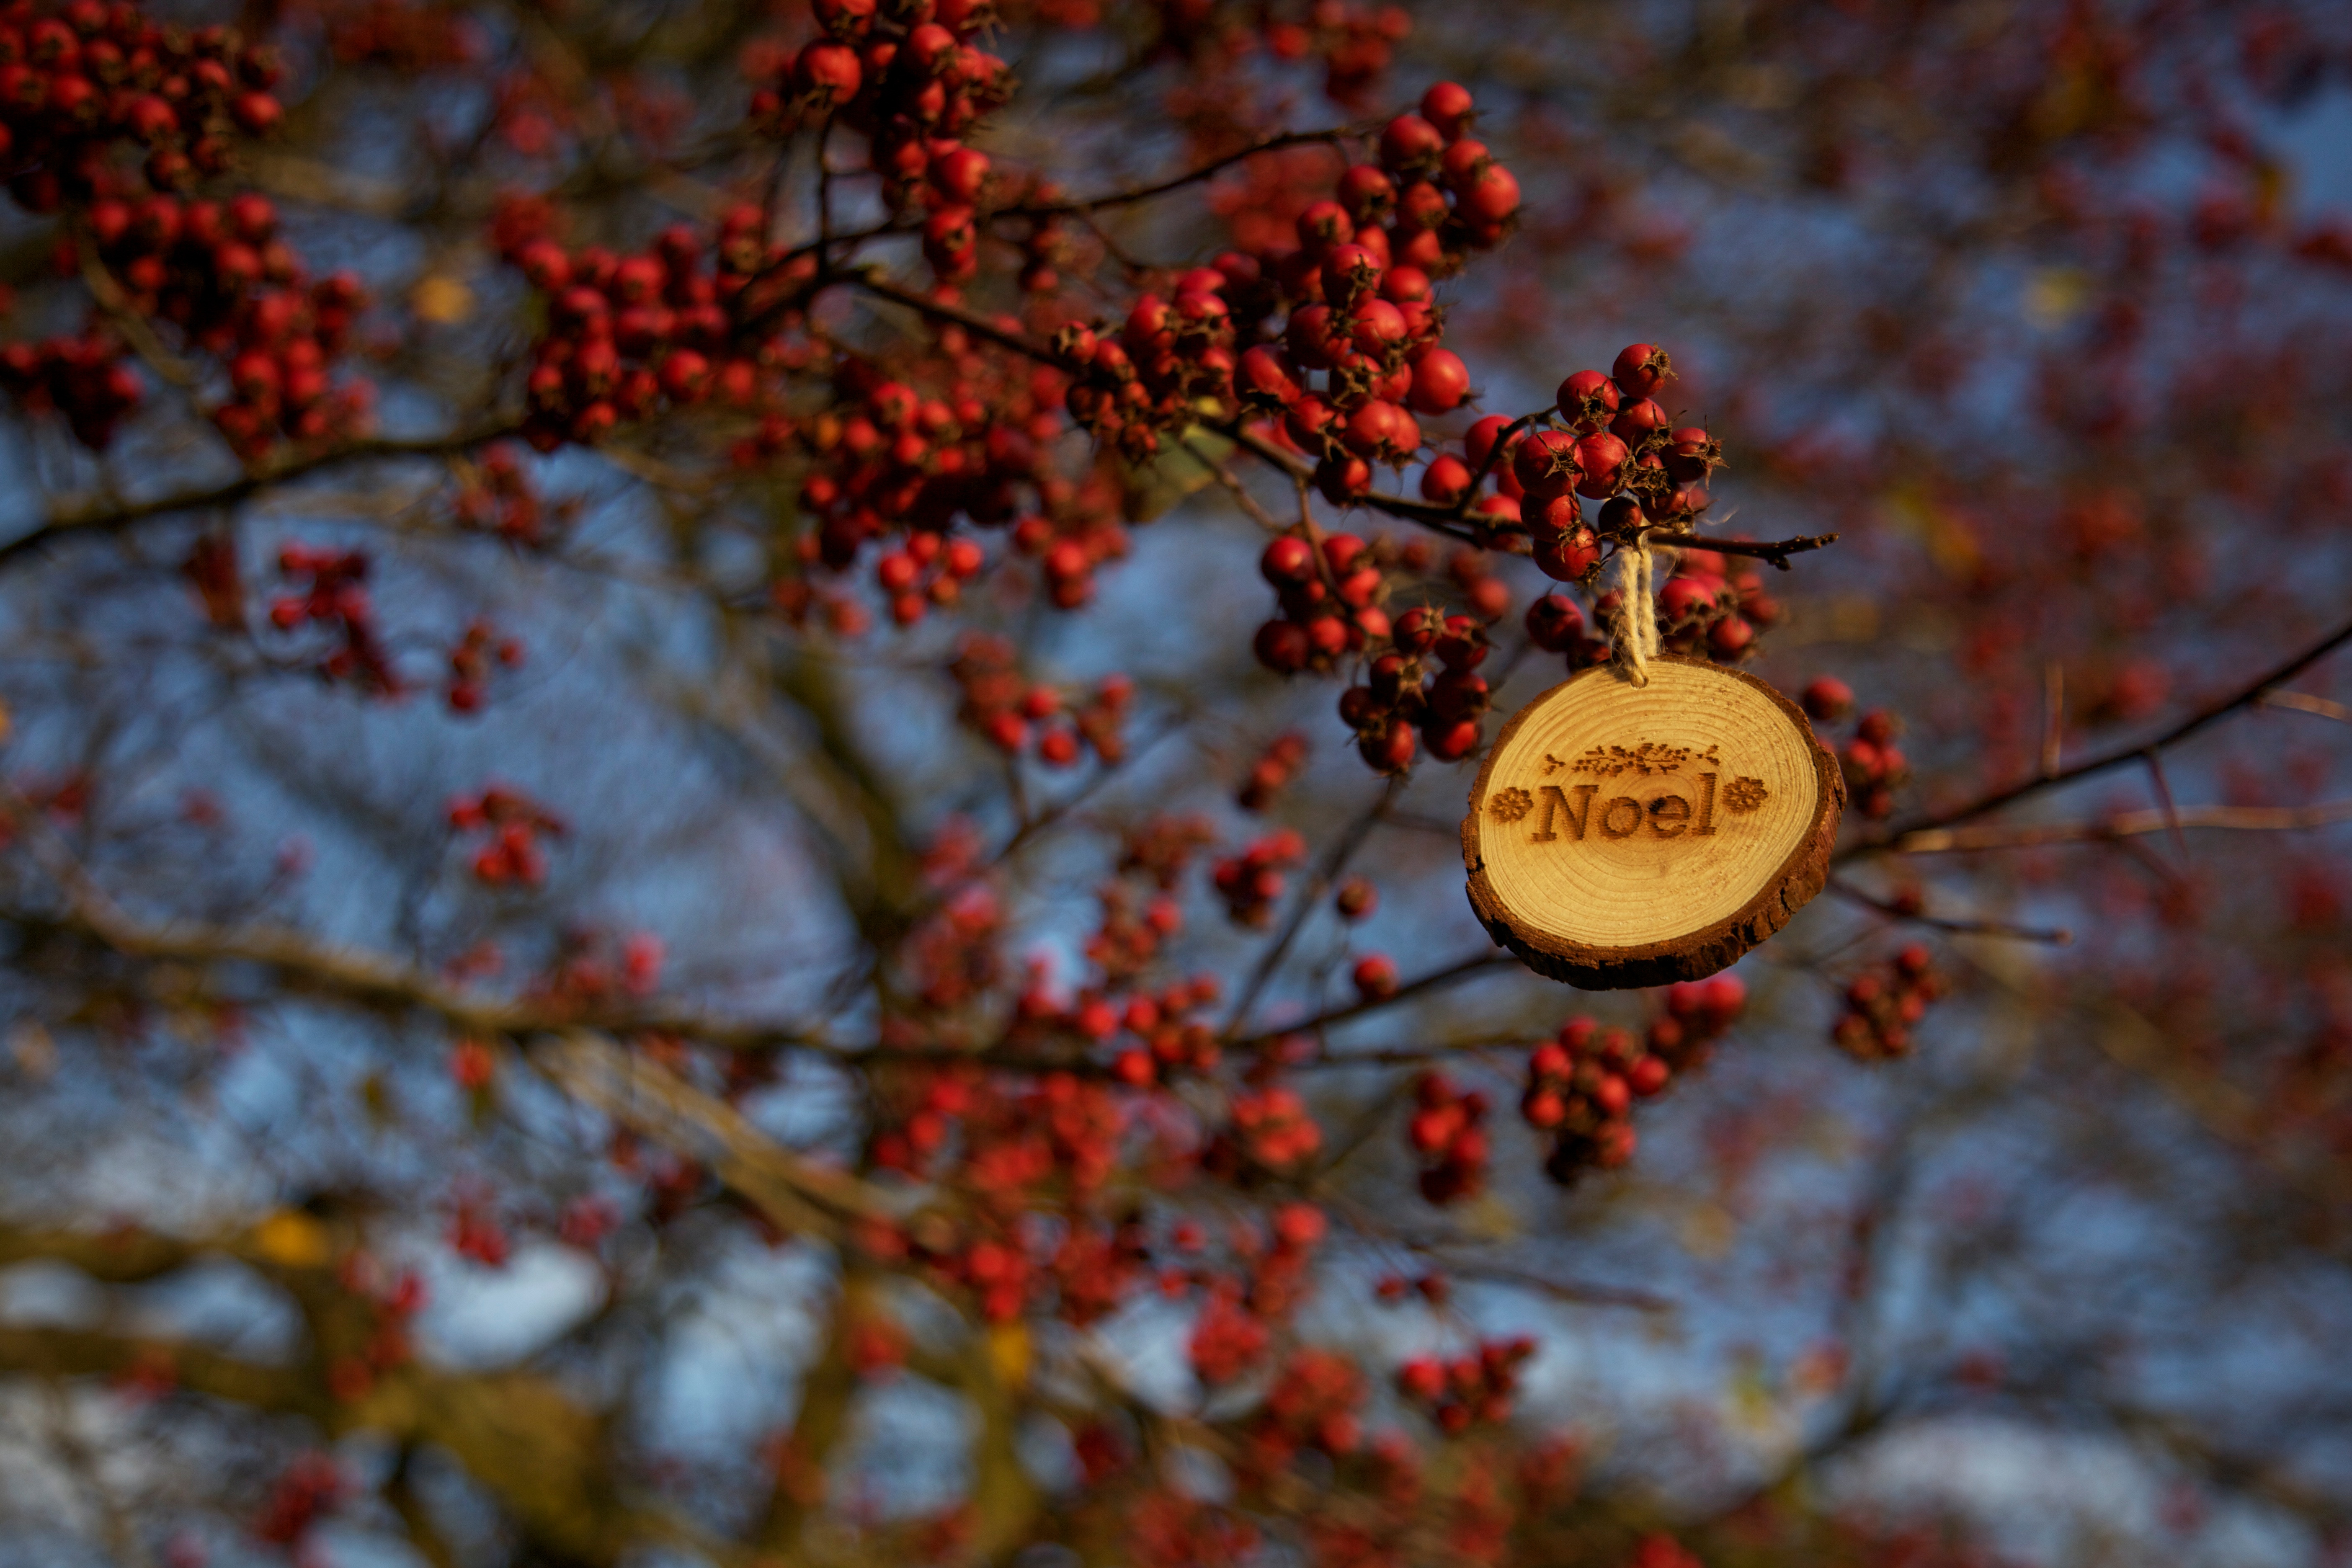
tree, nature, branch, blossom, winter, plant, sunlight, leaf, flower, spring, red, autumn, flora, season, macro photography, woody plant